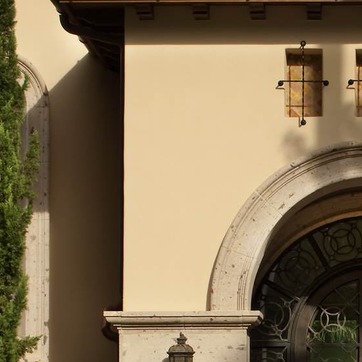
Material: painted